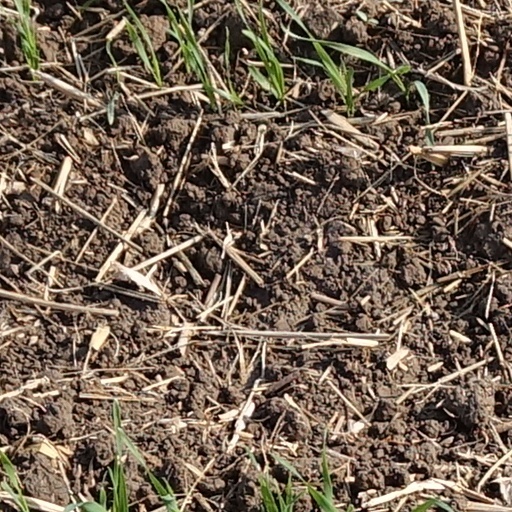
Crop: wheat